City of Castlemaine

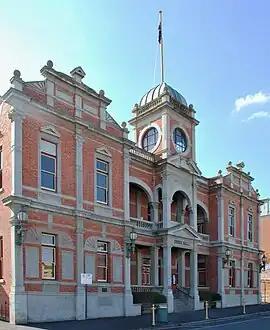
Town Hall

The City of Castlemaine was a local government area about north-northwest of Melbourne, the state capital of Victoria, Australia, and south of the regional city of Bendigo. The city covered an area of , and existed from 1855 until 1995.